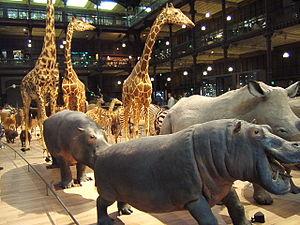
Photo par l'auteur au museum d'histoire naturelle
Le Muséum national d'histoire naturelle est un établissement français d'enseignement, de recherche et de diffusion de la culture scientifique naturaliste. Fondé en 1793 en continuité du Jardin royal des plantes médicinales créé en 1626, c'est l'un des plus anciens établissements mondiaux de ce type. Il est doté du statut de grand établissement et placé sous la double tutelle administrative des ministères de l'Enseignement supérieur et de la Recherche et de l'Environnement. Son siège est le jardin des plantes de Paris mais il comporte d'autres sites, aussi bien à Paris qu'en différents lieux de France. Le Muséum dispose d'un personnel d'environ 2 200 membres dont 500 chercheurs. Depuis la réforme de 2014, il est dirigé par un président, assisté de directeurs-généraux délégués.
Une collection scientifique est une collection d'objets liés à une ou plusieurs activités scientifiques, en général dans le domaine des sciences empiriques ou de l'histoire humaine.